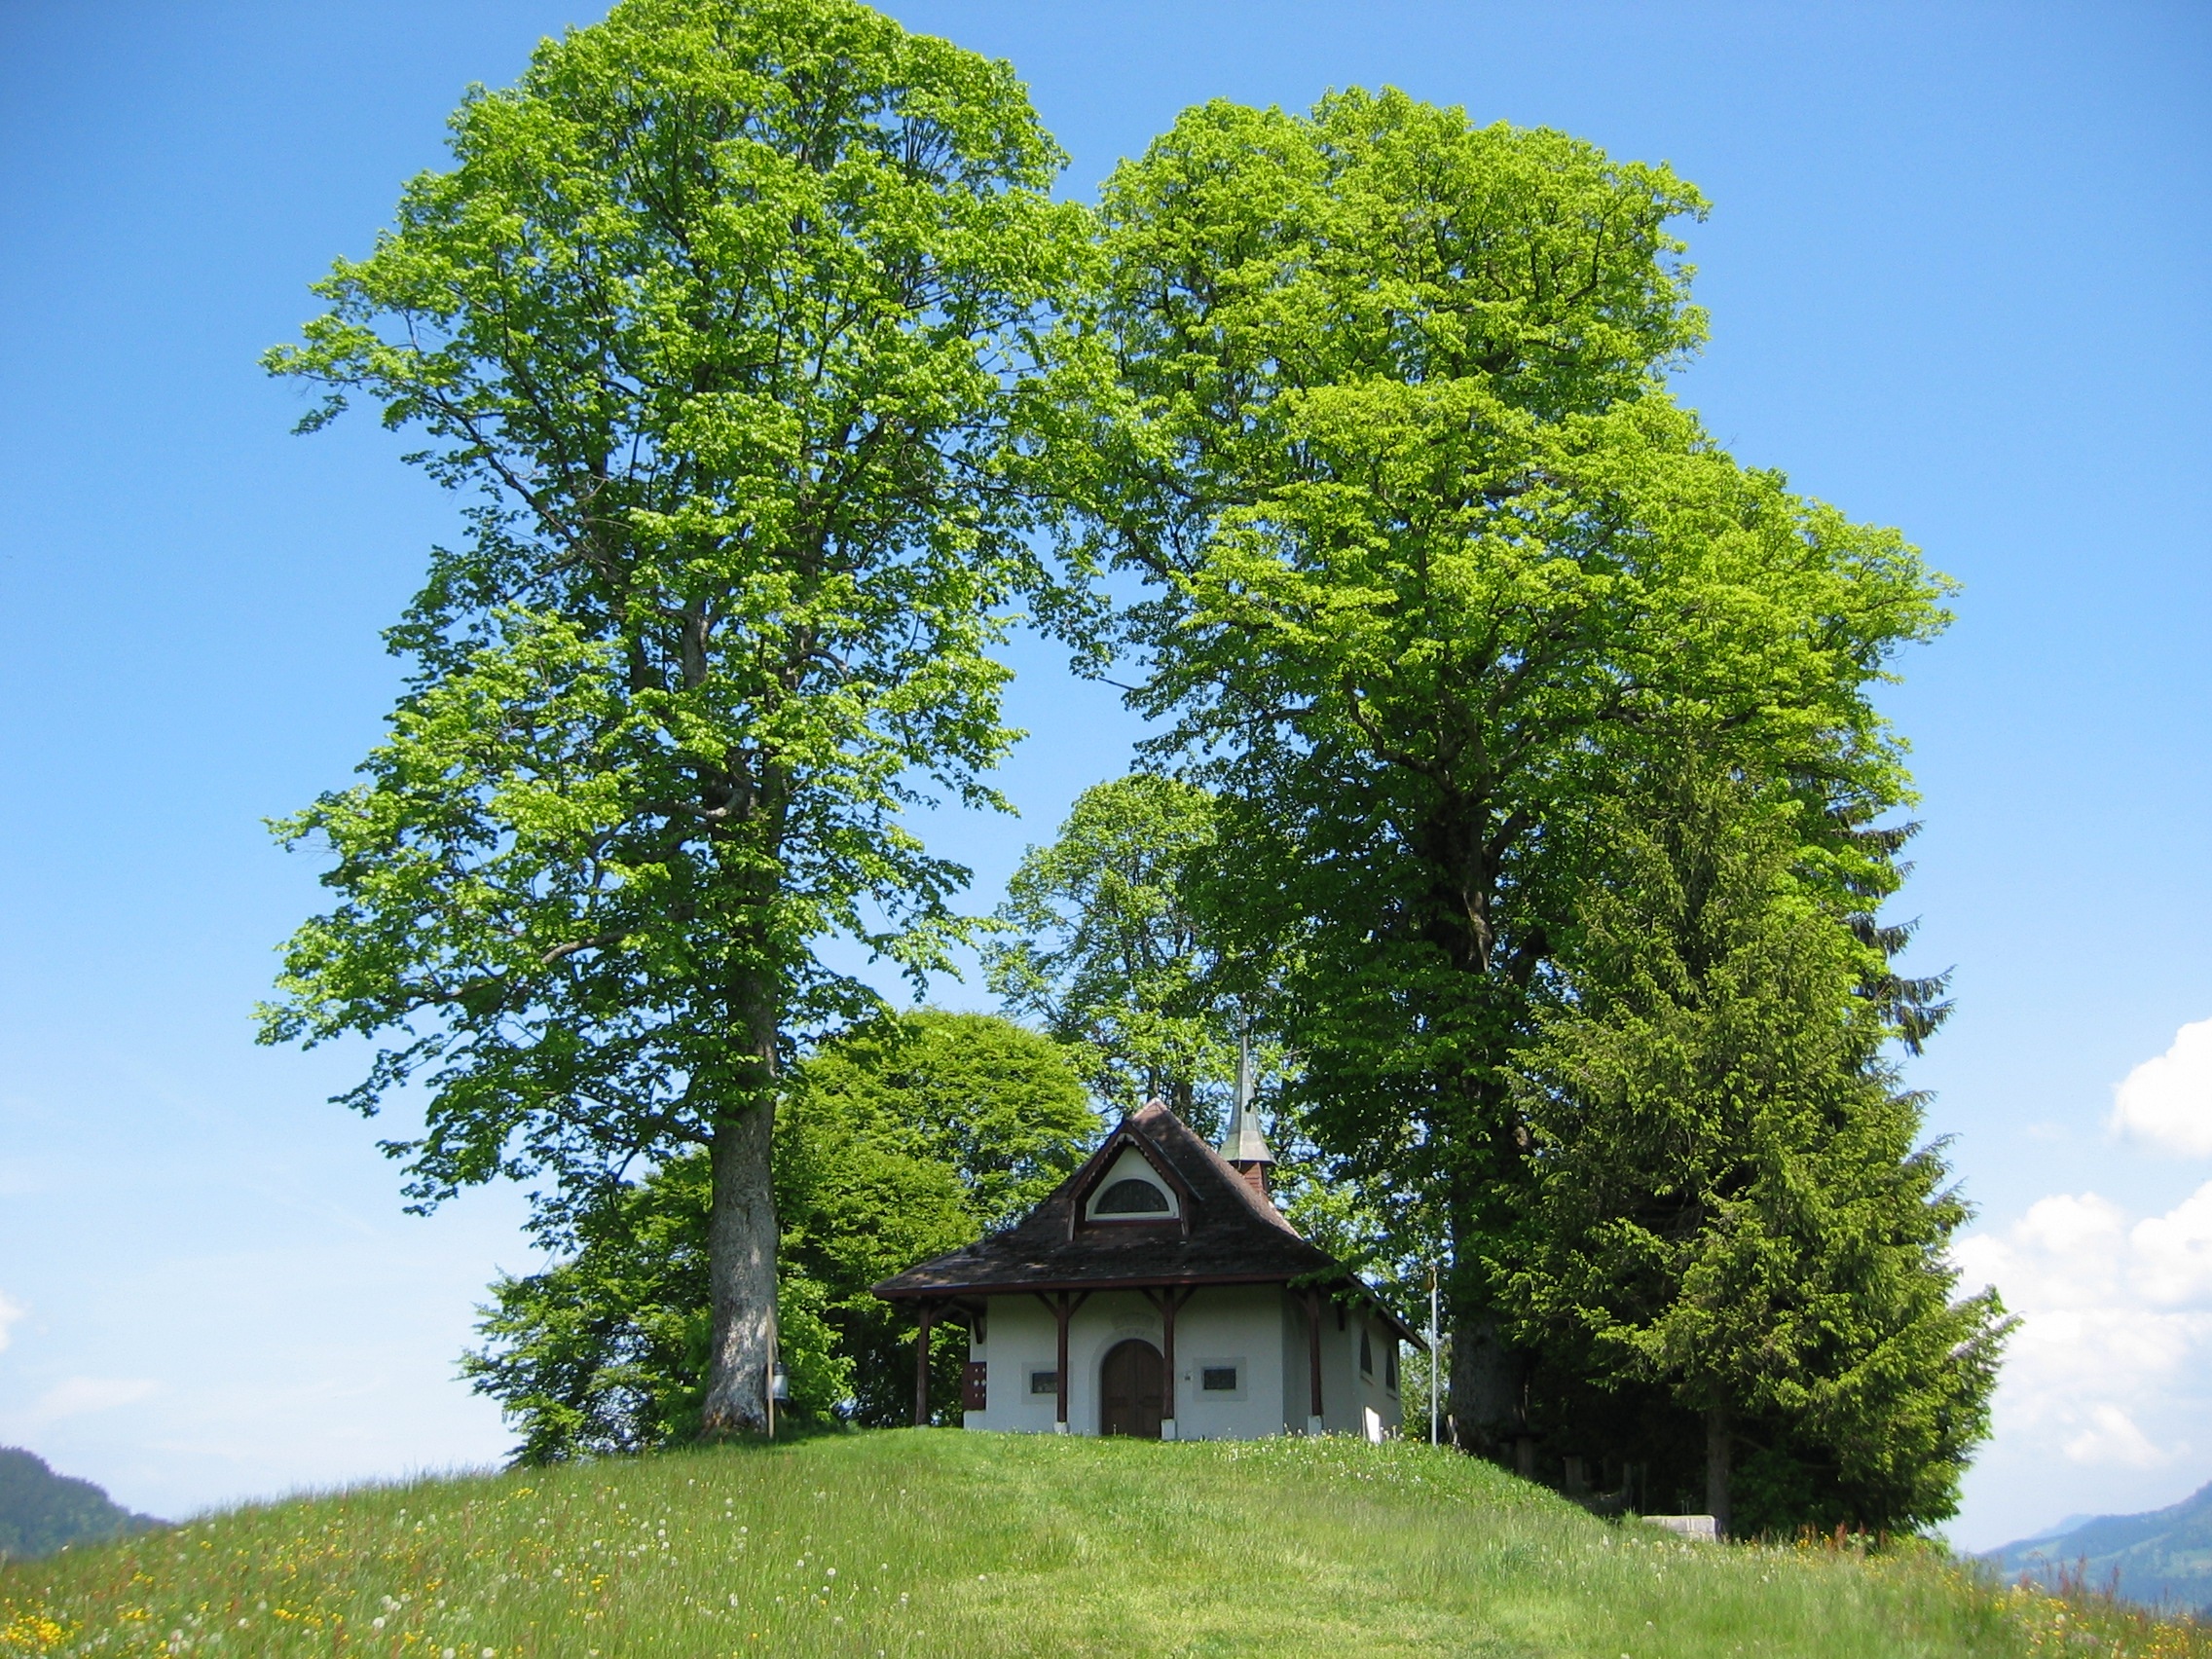
tree, plant, meadow, flower, church, chapel, christian, shrub, deciduous, linde, ecosystem, rural area, flowering plant, biome, small church, woody plant, land plant